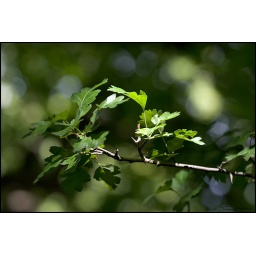
a fairly young oak tree in sherwood forest